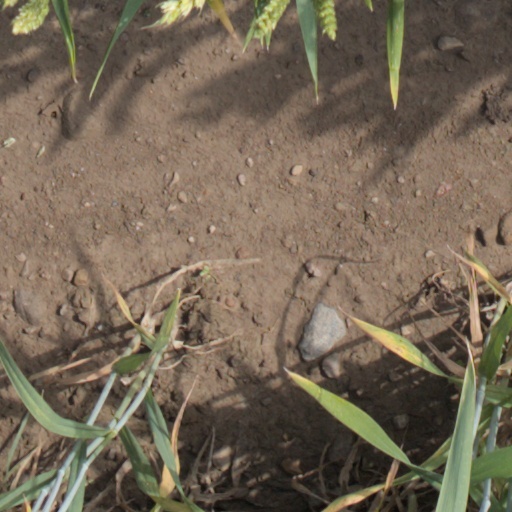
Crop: wheat